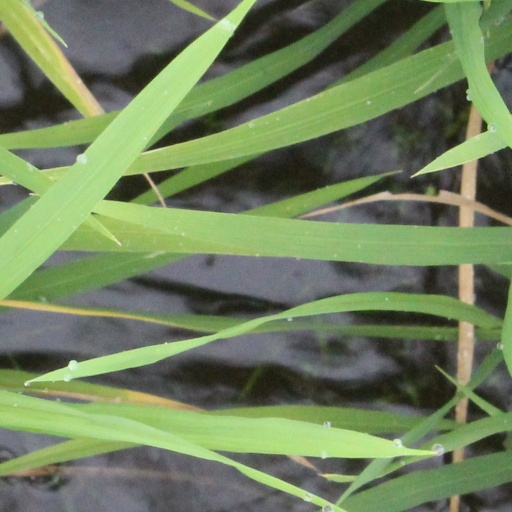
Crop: rice